Akseli Pelvas

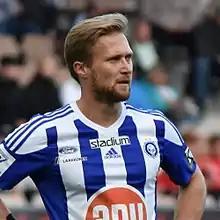
Pelvas with HJK in 2017

Akseli Pelvas (born 8 February 1989) is a retired Finnish footballer who played as a striker.